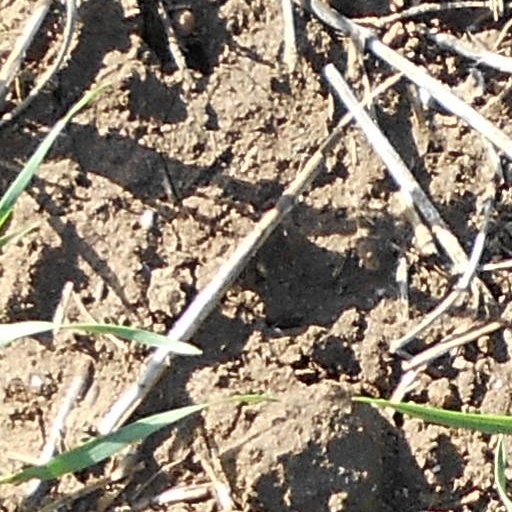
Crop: wheat